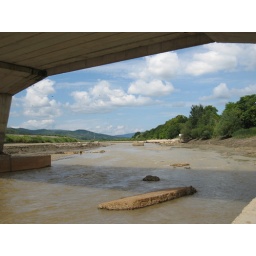
Buzau river under the bridge